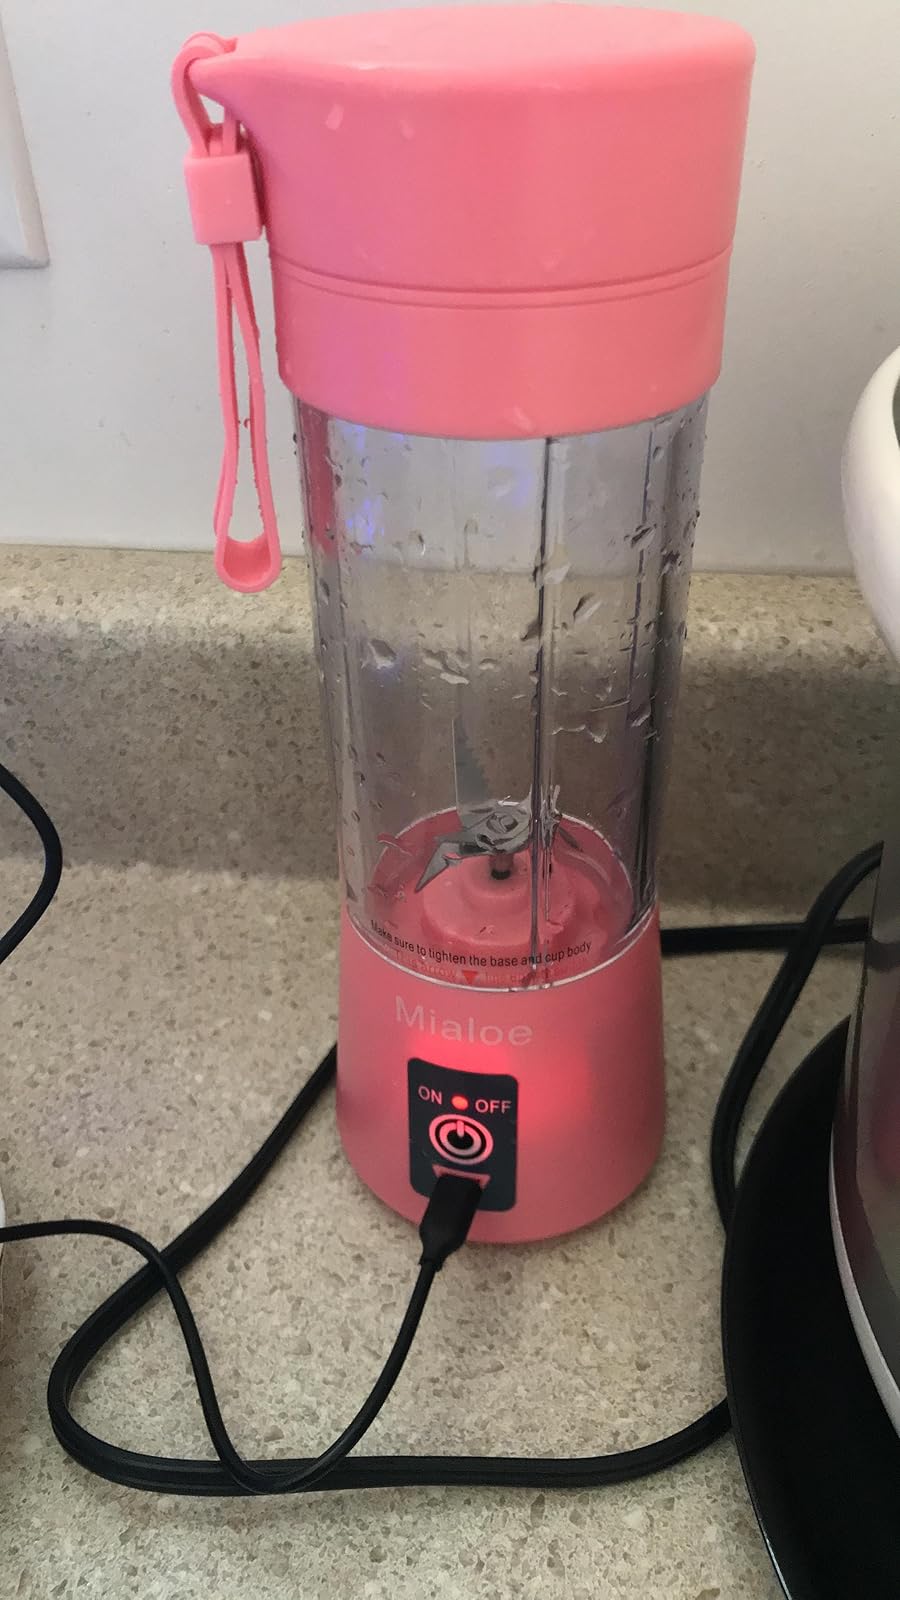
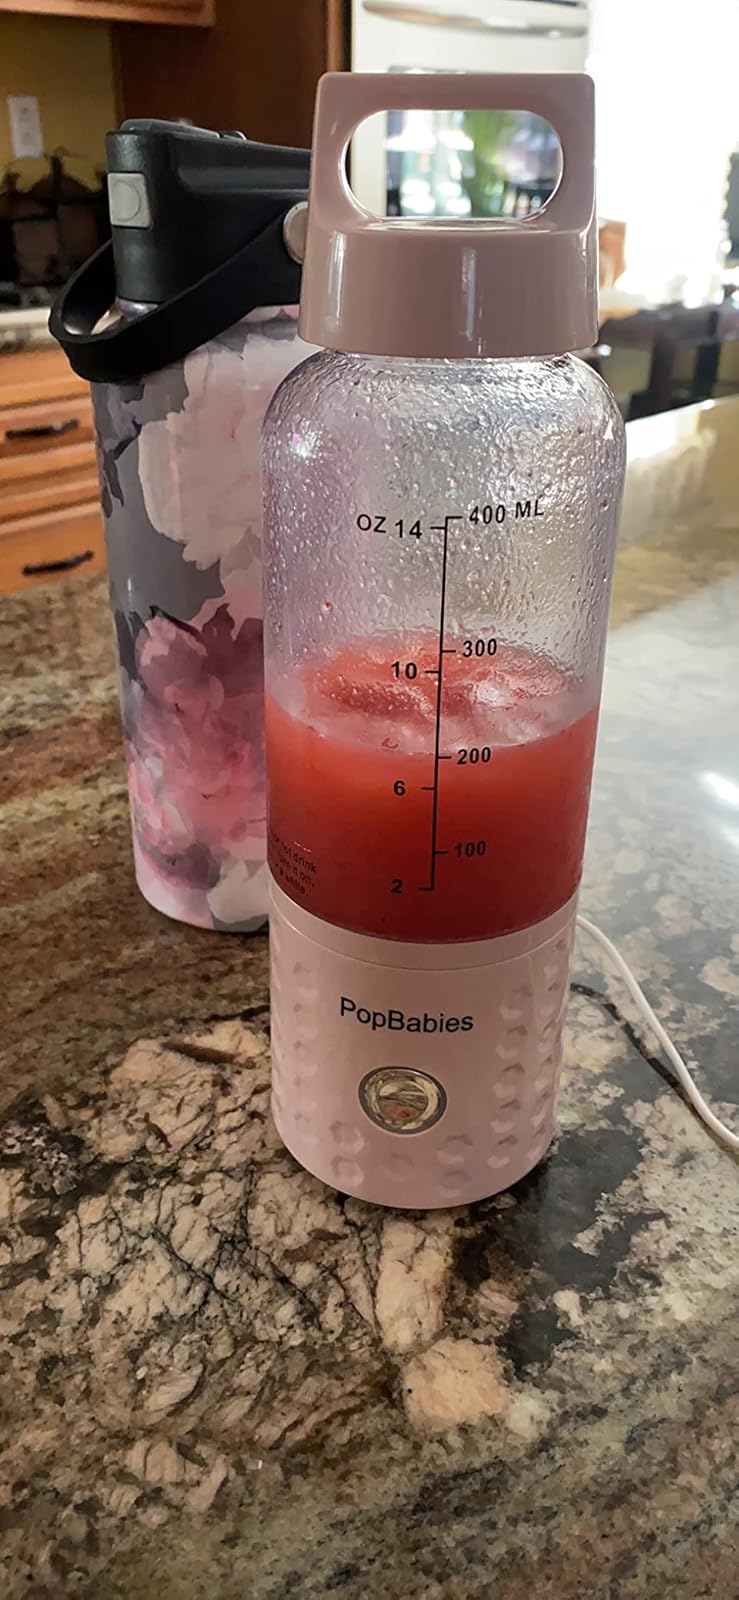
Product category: items_blender
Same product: no